Budweiser

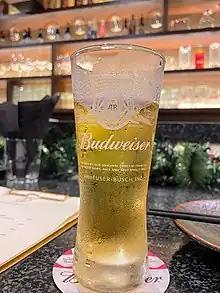
Budweiser beer in a Bangkok bar

Budweiser has sponsored NASCAR teams such as Junior Johnson, Hendrick Motorsports, DEI, and Stewart-Haas Racing. Sponsored drivers include Dale Earnhardt Jr. (1999–2007), Kasey Kahne (2008–2010), and Kevin Harvick (2011–2015). In IndyCar, Budweiser sponsored Mario Andretti (1983–1984), Bobby Rahal (1985–1988), Scott Pruett (1989–1992), Roberto Guerrero (1993), Scott Goodyear (1994), Paul Tracy (1995), Christian Fittipaldi (1996–1997), and Richie Hearn (1998–1999).